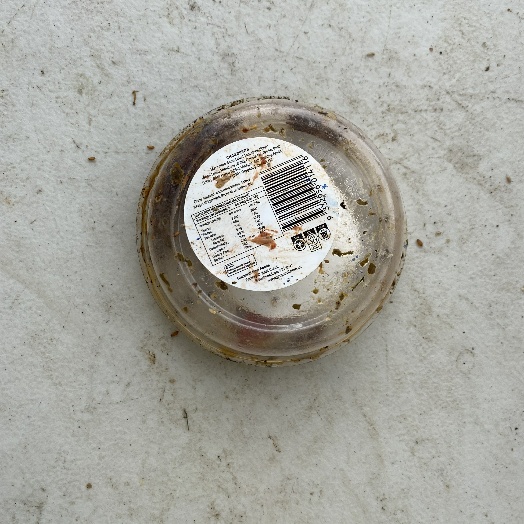
Label: Plastic